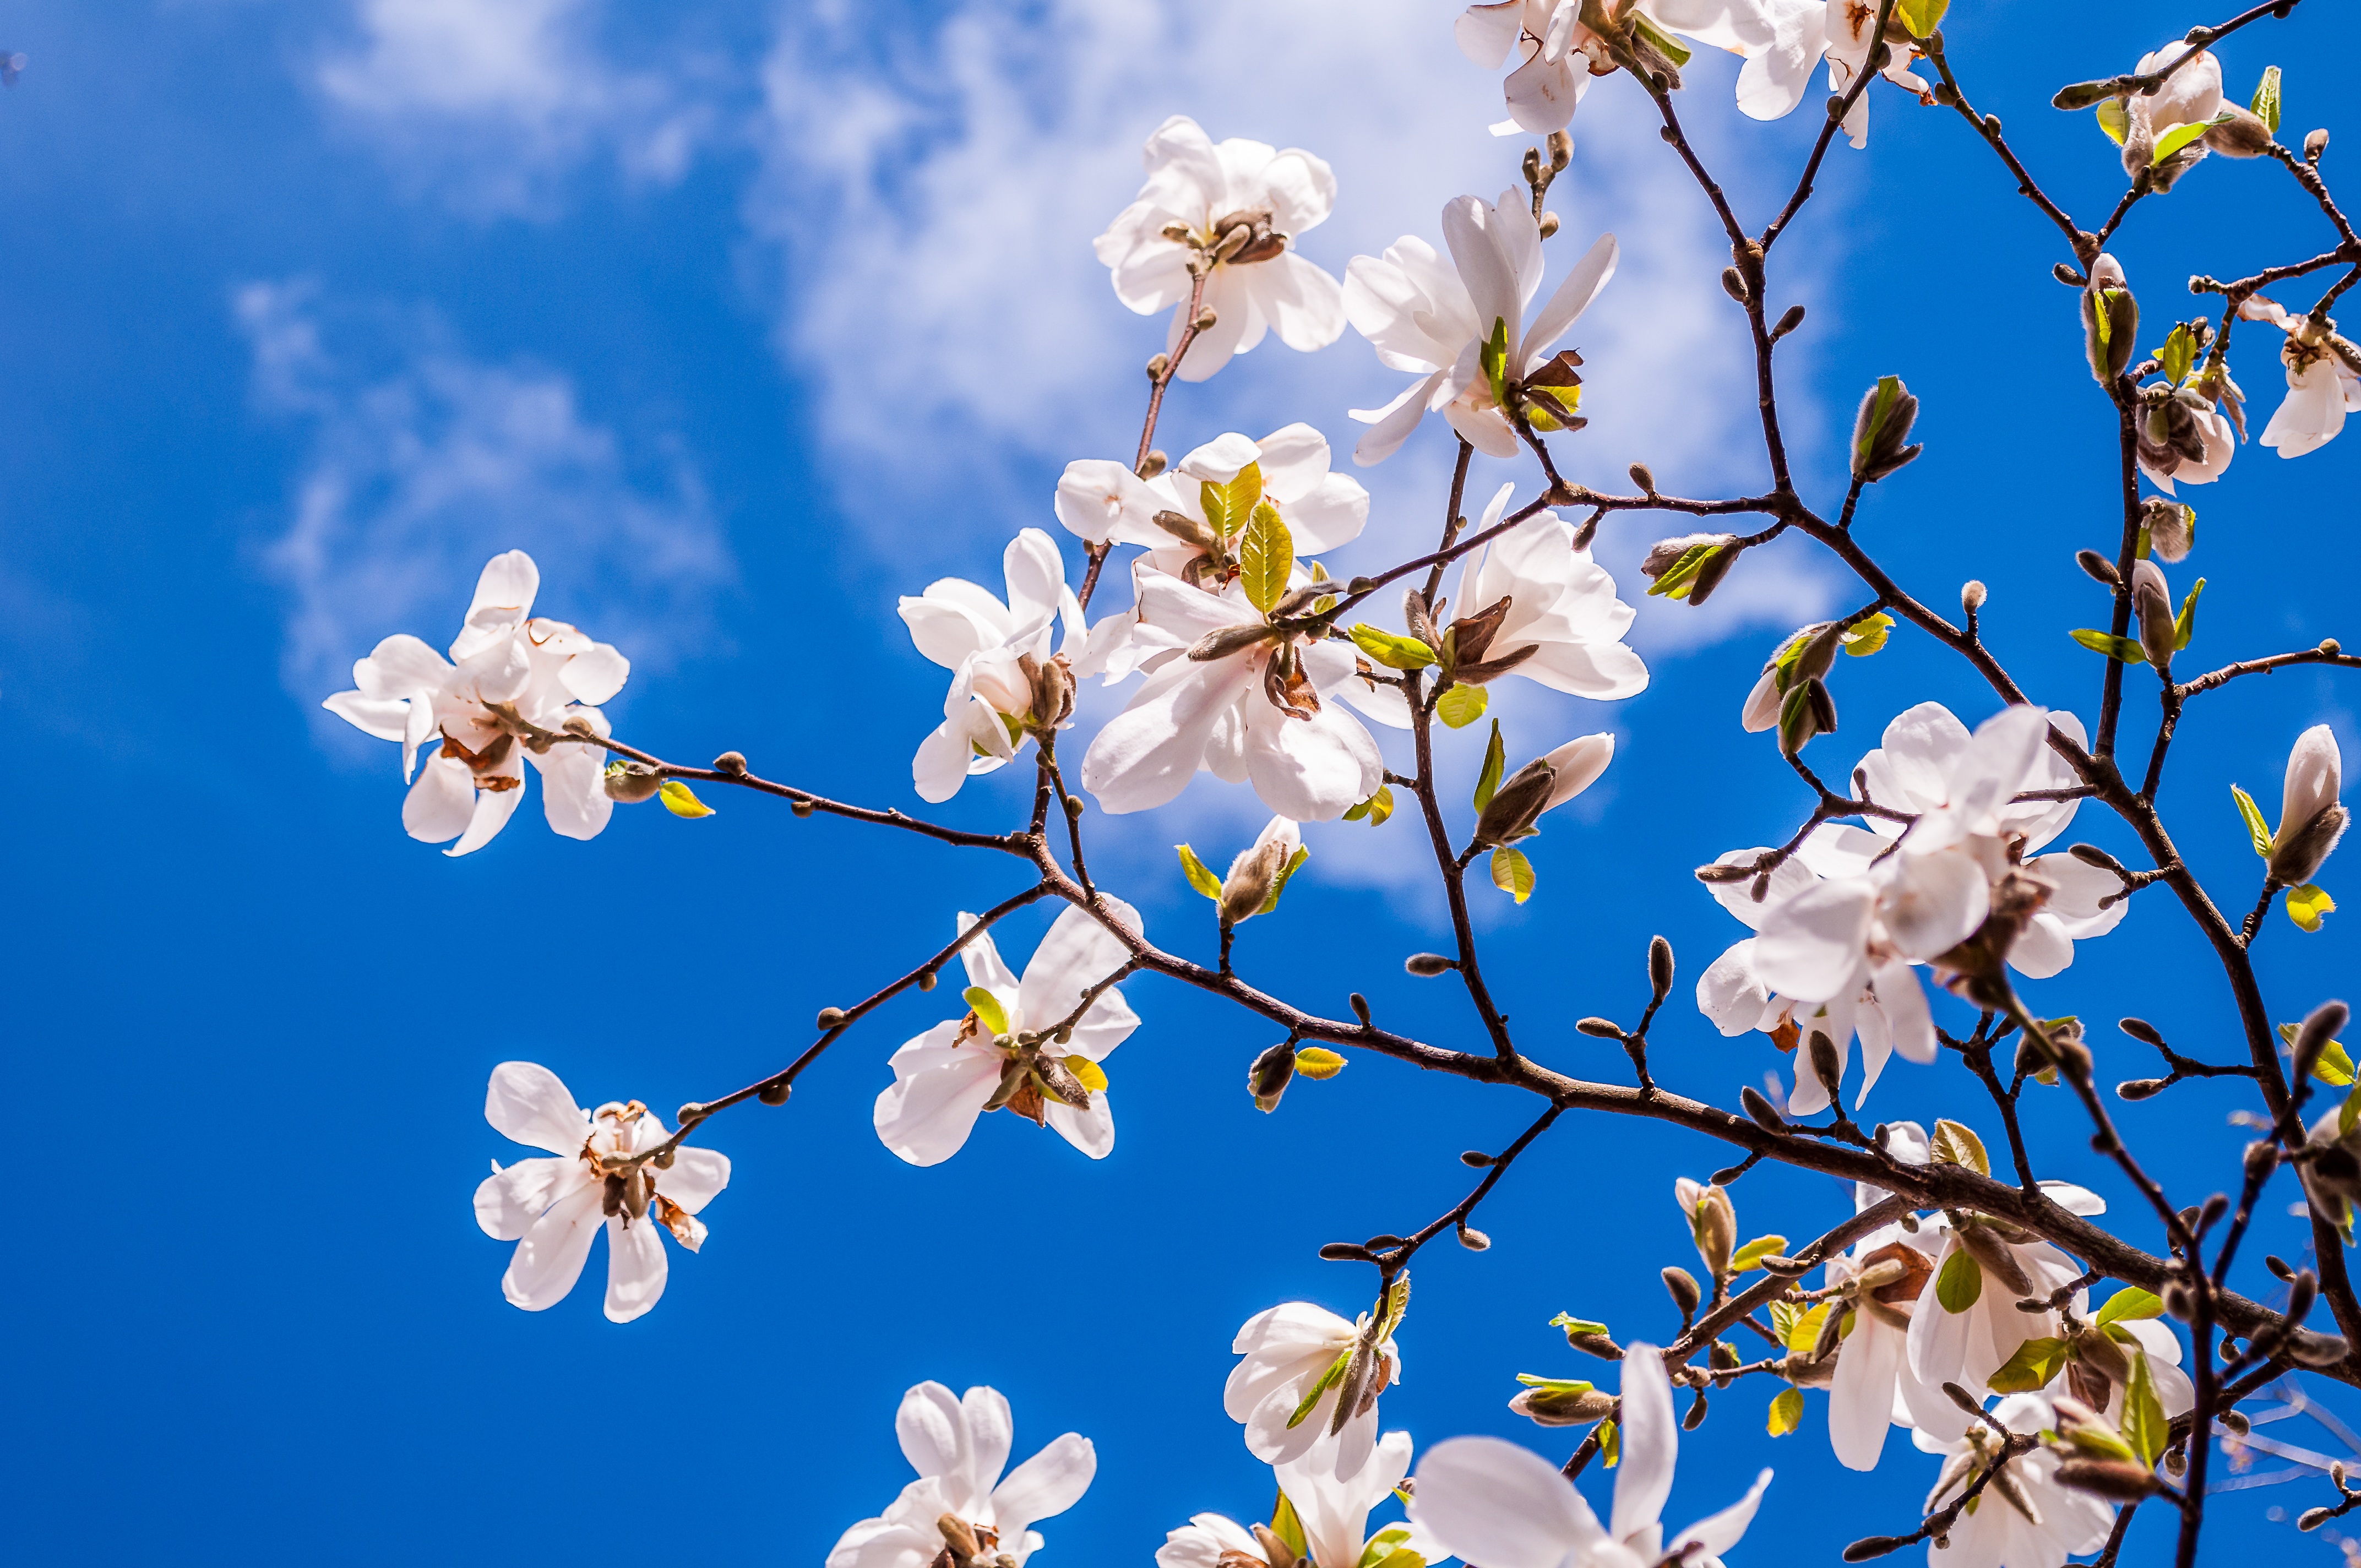
magnolia, flowers, spring, bud, tree, pink, full bloom, fr hlingsbl her, color, spring sunshine, warm, sky, blue, clouds, nature, air